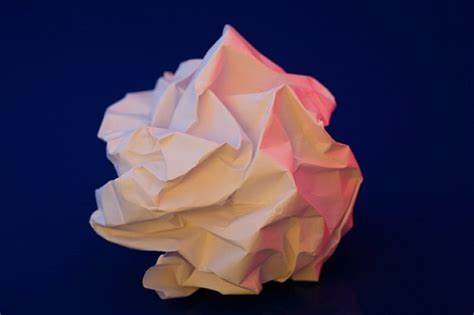
Waste category: paper